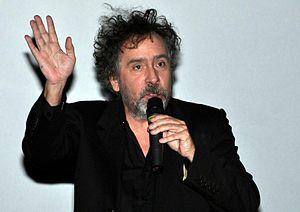
Tim Burton à l'avant-première française de ""Frankenweenie""